Tuned mass damper

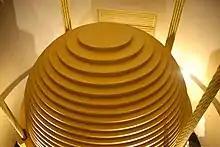
Tuned mass damper atop Taipei 101

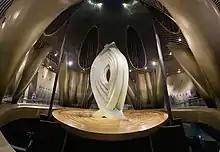
Shanghai Tower tuned mass damper

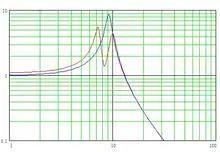
Response of the system excited by one unit of force, with and without the 10% tuned mass. The peak response is reduced from 9 units down to 5.5 units. While the maximum response force is reduced, there are some operating frequencies for which the response force is increased.

A tuned mass damper (TMD), also known as a harmonic absorber or seismic damper, is a device mounted in structures to reduce mechanical vibrations, consisting of a mass mounted on one or more damped springs. Its oscillation frequency is tuned to be similar to the resonant frequency of the object it is mounted to, and reduces the object's maximum amplitude while weighing much less than it.